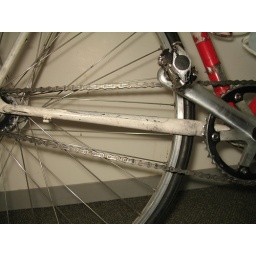
My bike in my office. I guess I hit the pedals on the pavement a little more than I should.